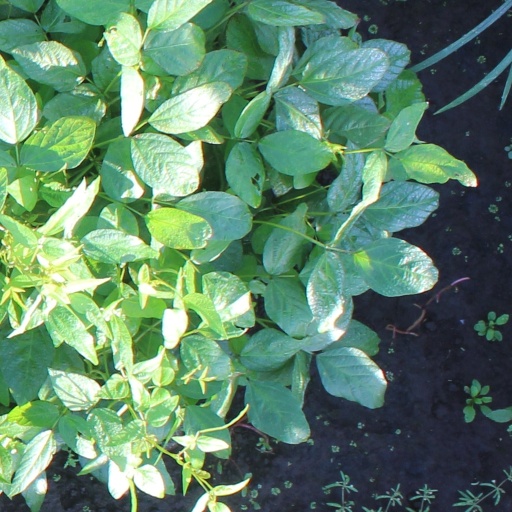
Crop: soybean